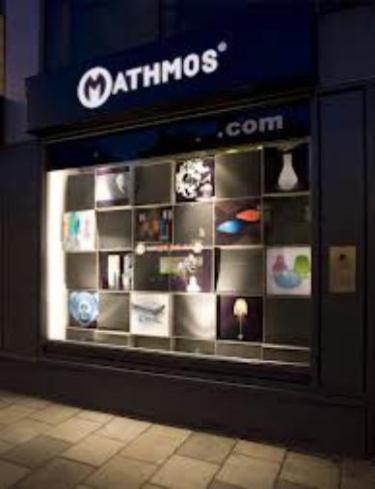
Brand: mathmos
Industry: Necessities